District of Pristina

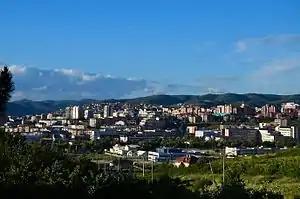
Pristina, Kosovo

The District of Pristina is a district in Kosovo. Its seat is the capital city of Pristina. It consists of eight municipalities and 298 villages. According to the 2024 census, the total population of the district is 511,938.